Harivaṃśa

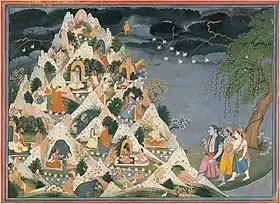
Parashurama leads Krishna and Balarama toward Mount Gomanta. Miniature from a "Harivamsha" series ascribed to Purkhu of Kangra. Kangra, c. 1800-1815. Government Museum and Art Gallery, Chandigarh

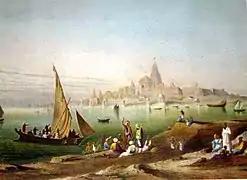
Dwarka is the setting for many chapters in the "Harivamsa". The city is described as near the sea, in modern era Gujarat; a painting of the city in the 19th century (lower).

The Harivamsa is an important work of Sanskrit literature, containing 16,374 shlokas, mostly in the "anustubh" metre. The text is also known as the "Harivamsa Purana." This text is believed to be a "khila" (appendix or supplement) to the "Mahabharata" and is traditionally ascribed to Vyasa. The most celebrated commentary of the "Mahabharata" by Neelakantha Chaturdhara, the "Bharata Bhava Deepa" also covers the "Harivamsa". According to a traditional version of the "Mahabharata", the "Harivamsa" is divided into two "parvas" (books) and 12,000 verses. These are included with the eighteen "parvas" of the "Mahabharata". The Critical Edition has three "parvas" and 5,965 verses.